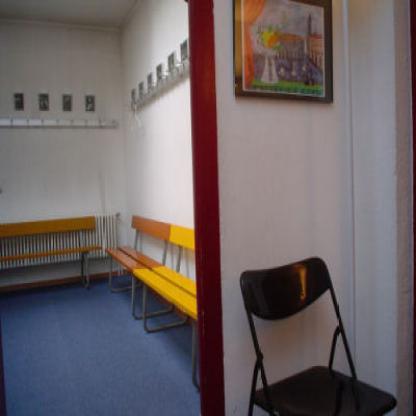
Scene: Indoor